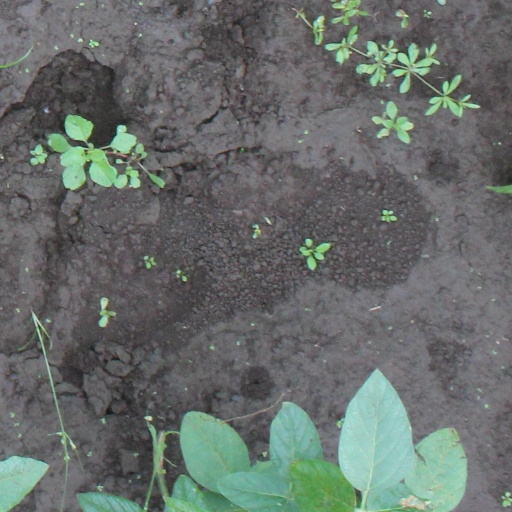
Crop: soybean